1900–1904 San Francisco plague

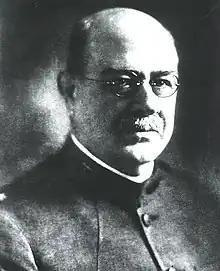
The scientist who confirmed the existence of plague in California, Dr. Joseph J. Kinyoun was subjected to a defamation campaign.

On March 11, Kinyoun's lab presented its results. Two guinea pigs and one rat died after being exposed to samples from the first victim, proving the plague was indeed in Chinatown. Without restoring the quarantine, the Board of Health inspected every building in Chinatown, and labored to disinfect the neighborhood. Property was taken and burned if it was suspected of harboring filth. Using physical violence, policemen enforced compliance with the Board of Health's directives. Angry and worried Chinese communities reacted by hiding those that were sick.